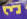
Number: 3